Circuit breaker design pattern

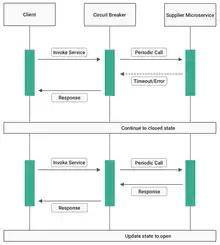
Half-open state

In this state, the circuit breaker allows a limited number of requests from the service to pass through and invoke the operation. If the requests are successful, then the circuit breaker will go to the "closed" state. However, if the requests continue to fail, then it goes back to "open" state.